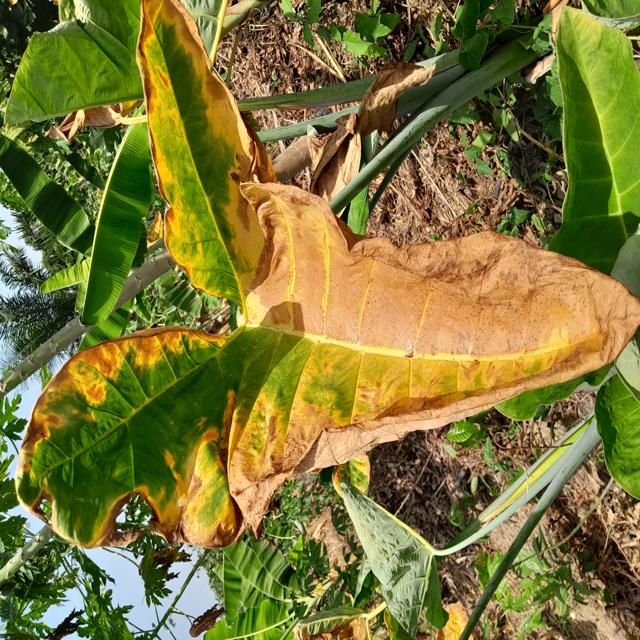
Label: Late_Blight